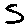
Label: 5